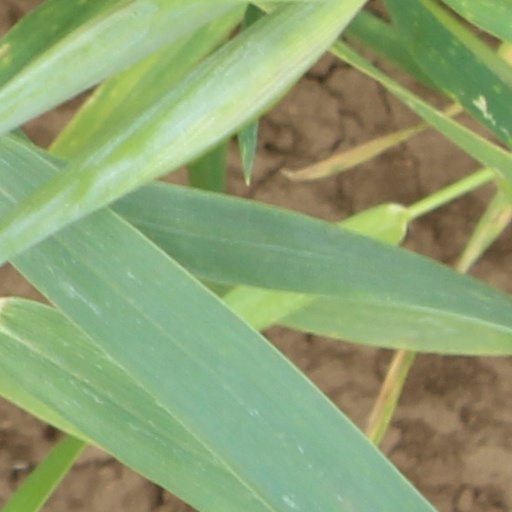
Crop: wheat